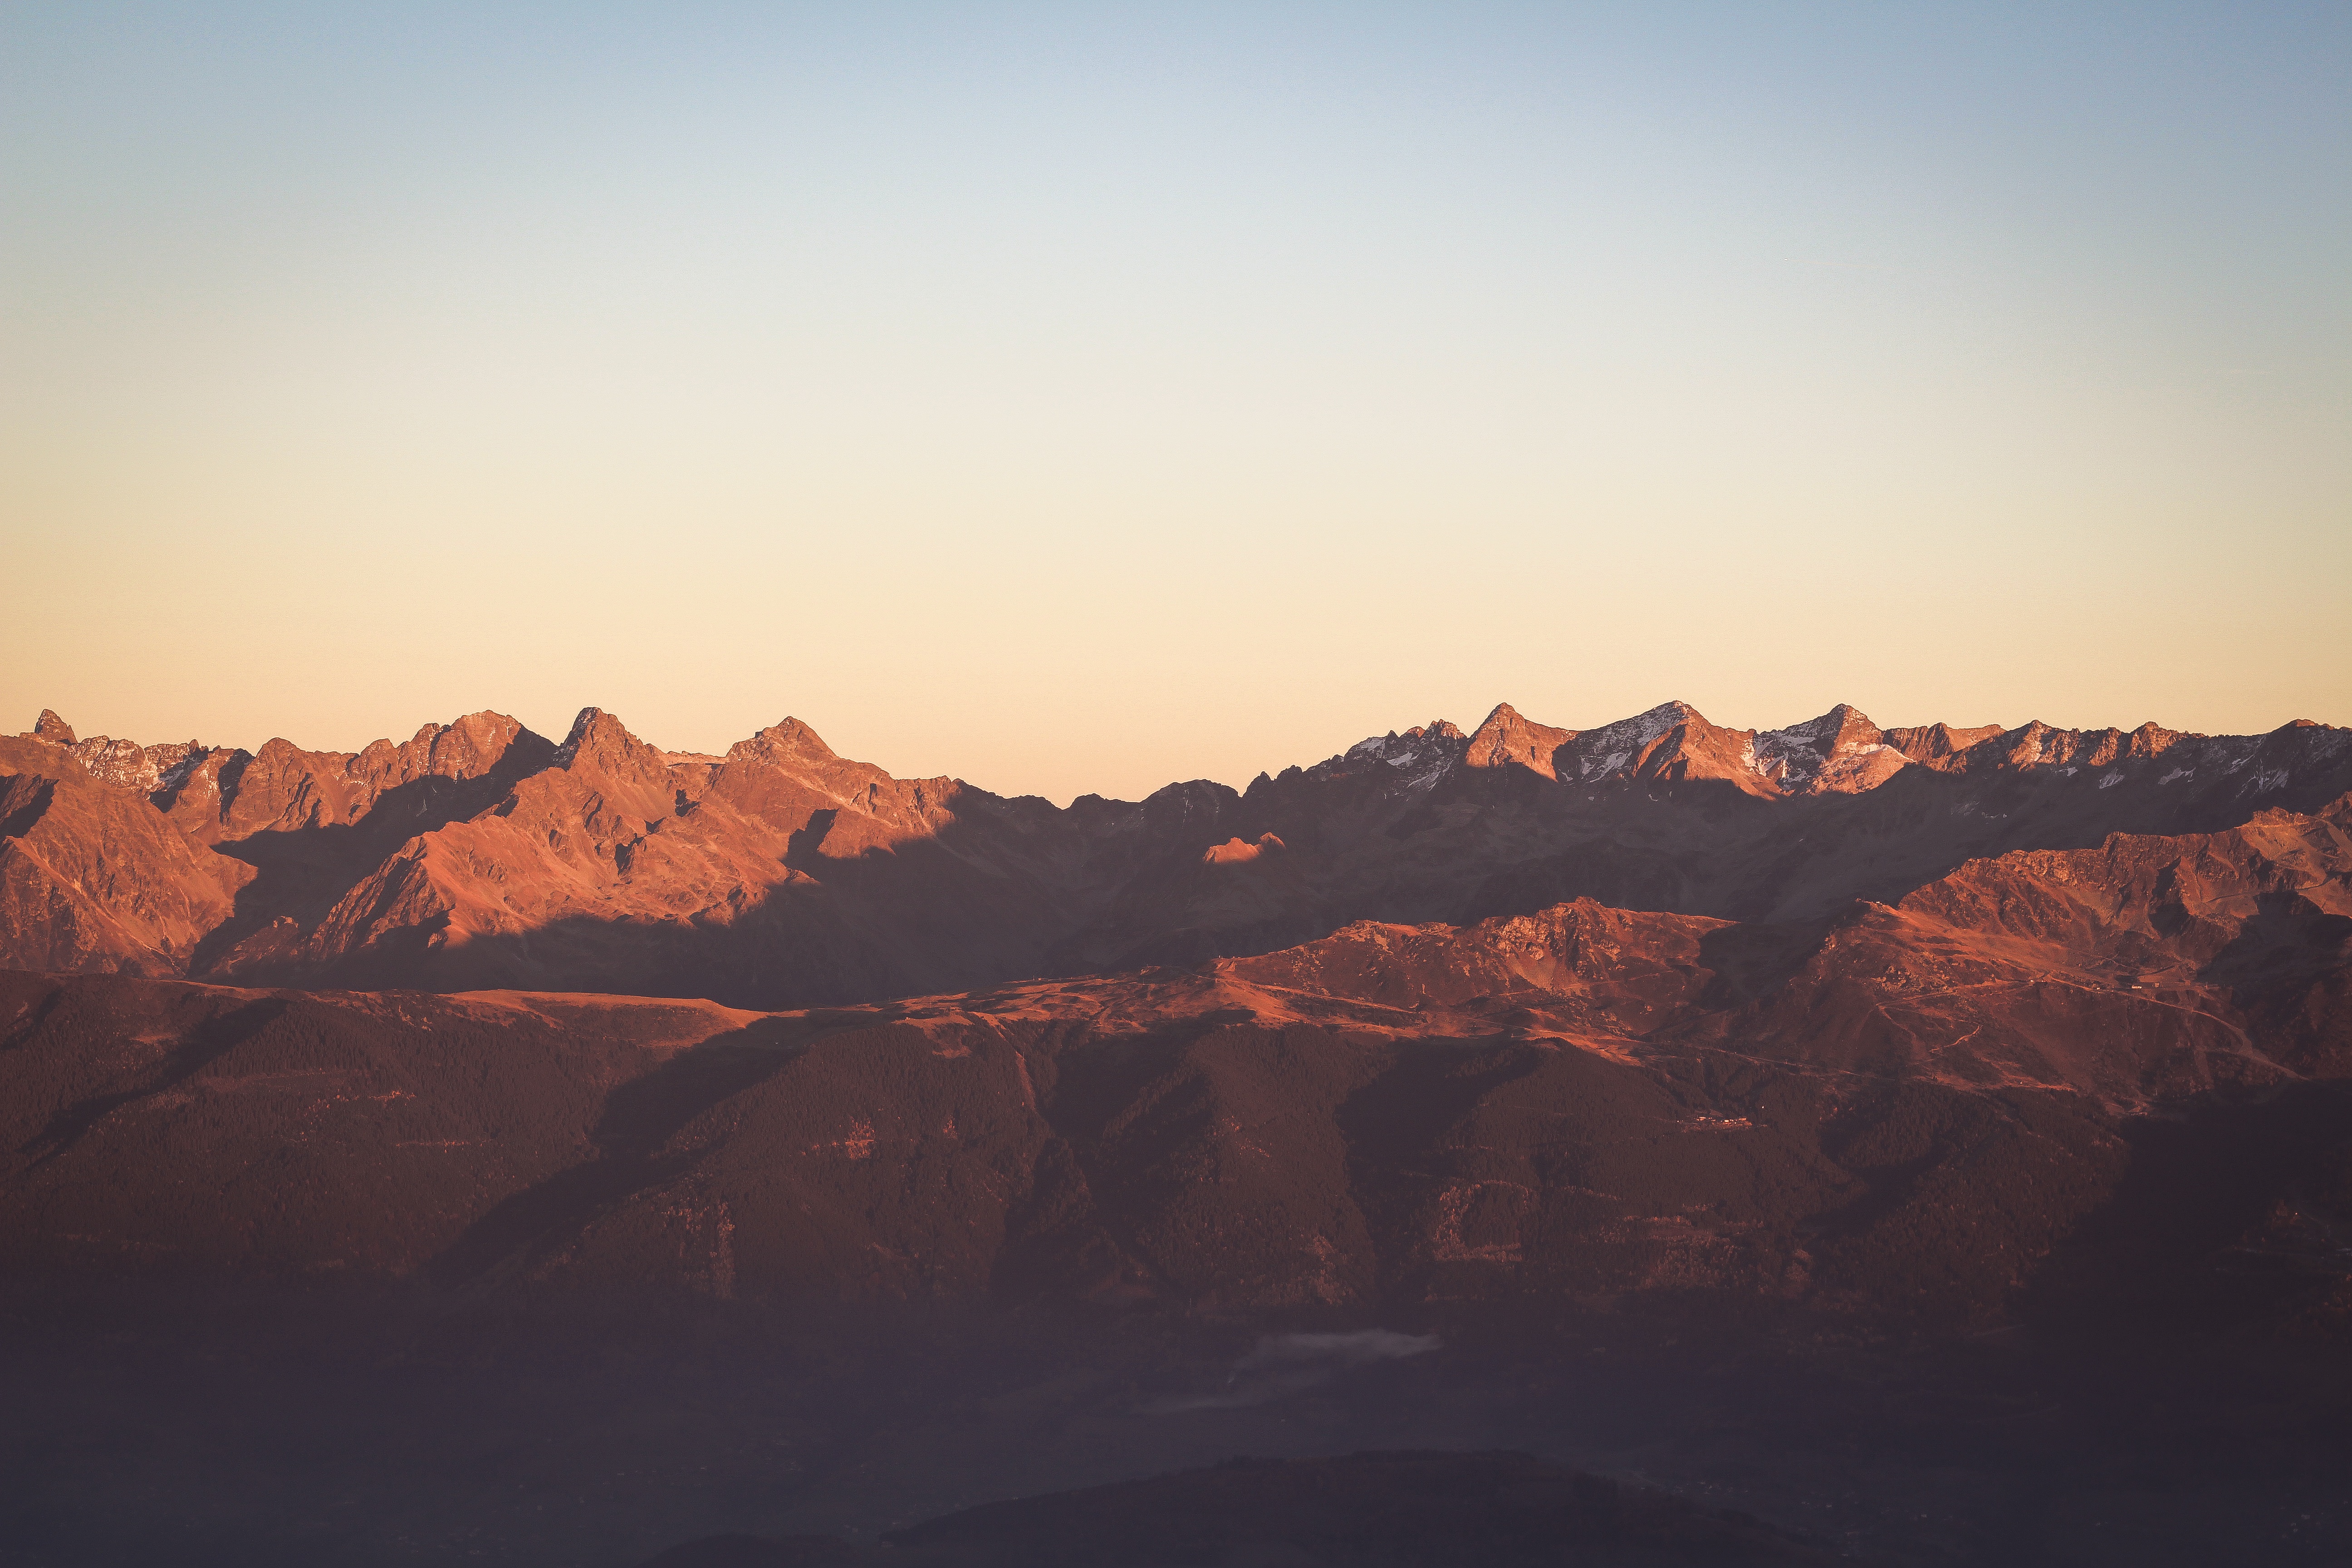
landscape, horizon, mountain, sunrise, sunset, morning, hill, desert, dawn, valley, mountain range, dusk, badlands, plateau, wadi, landform, natural environment, geographical feature, atmospheric phenomenon, aeolian landform, mountainous landforms